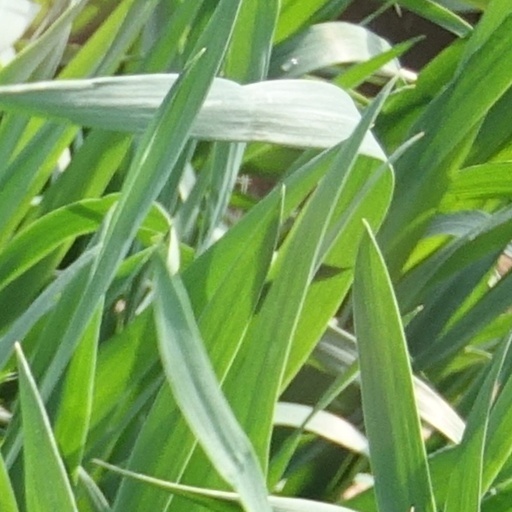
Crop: wheat